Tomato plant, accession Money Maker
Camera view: horizontal (90 deg, fisheye); turntable rotation: 300 degrees
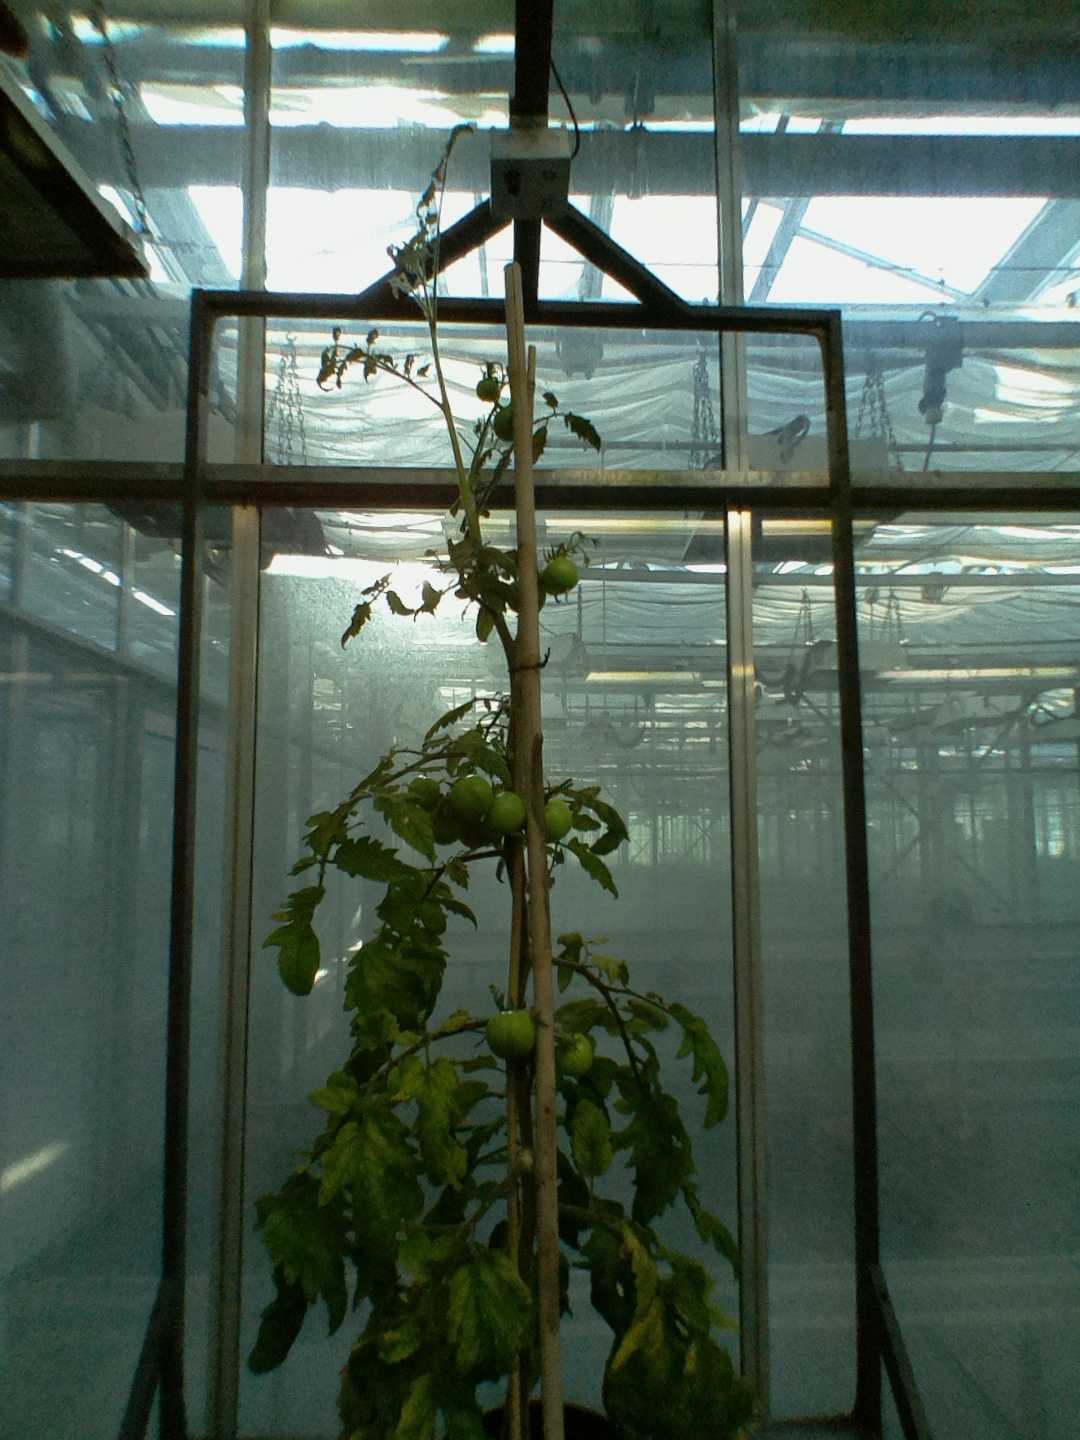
BBCH growth stage 79: 90% -100% of final fruit size